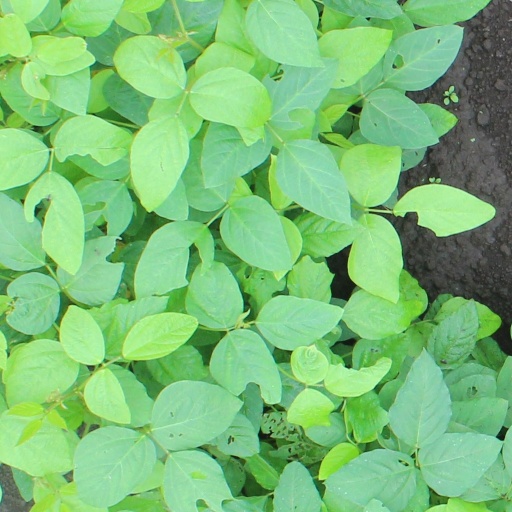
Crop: soybean